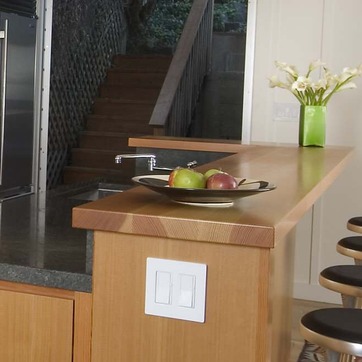
Material: food